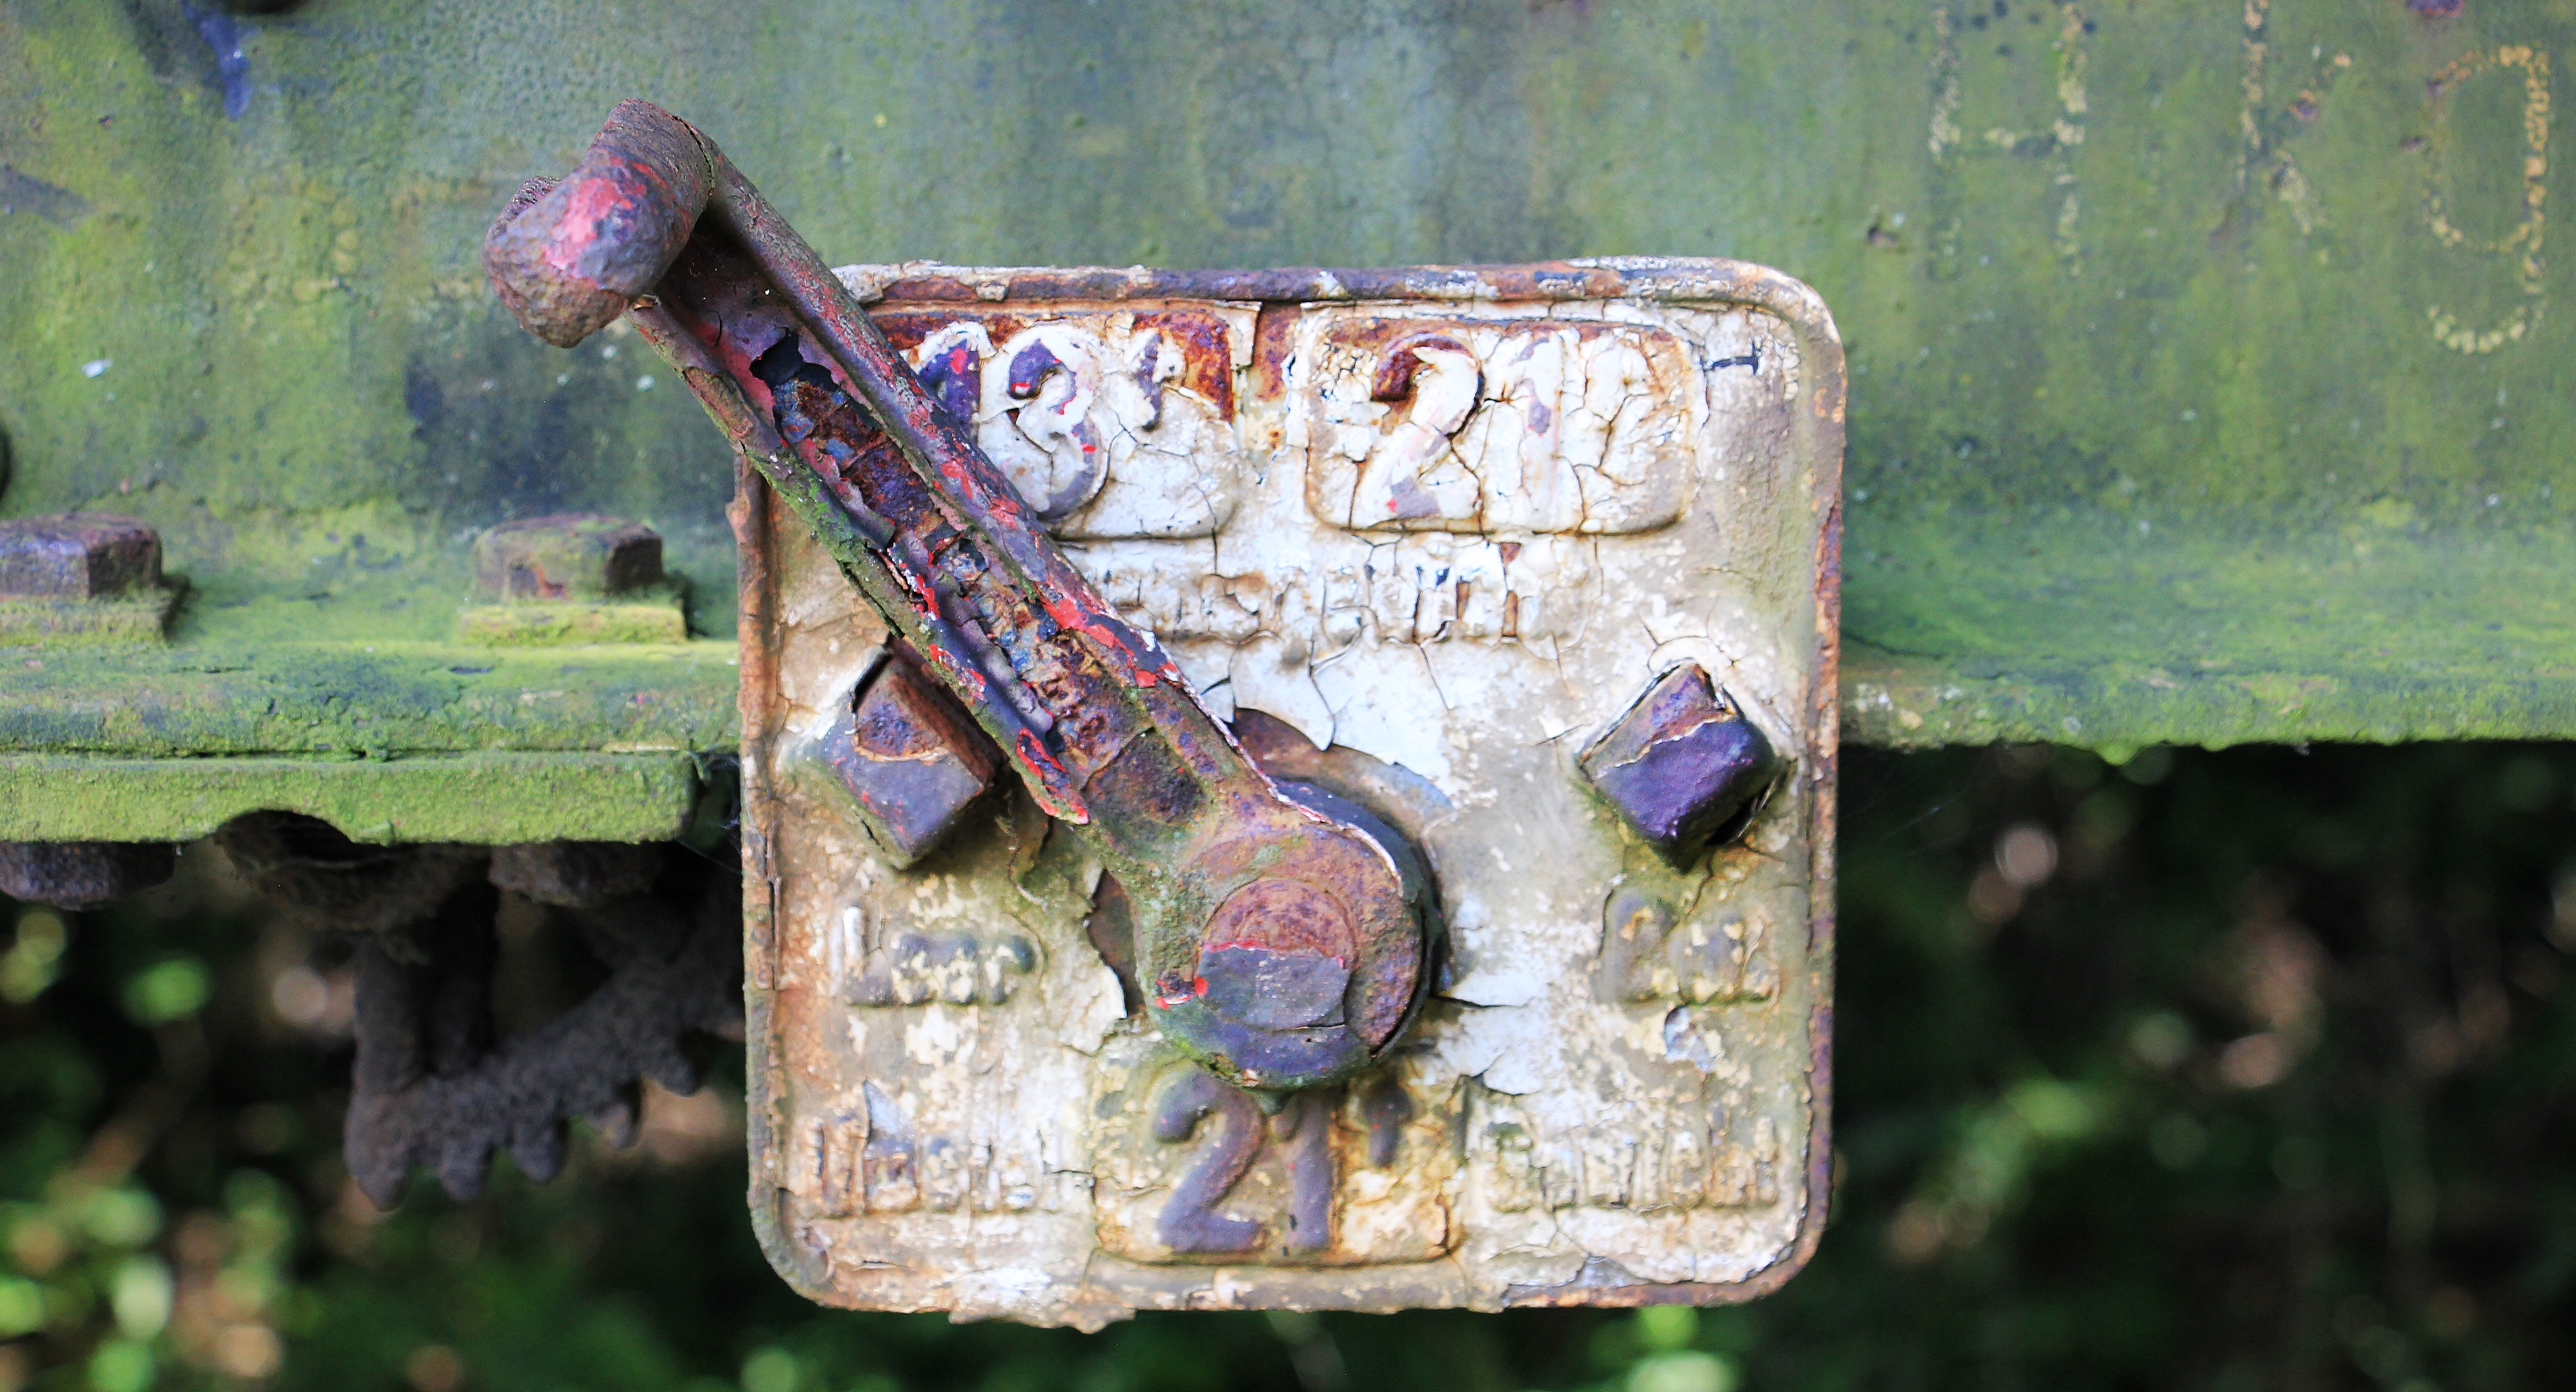
nature, wood, railway, wagon, leaf, old, train, wildlife, green, insect, broken, decay, cemetery, fauna, weathered, close up, bolt, trains, detail, wreck, discarded, obsolete, lapsed, retired, turned off, rots, train cemetery, zughalde, wooden trains, rotted trains, disused trains, alternate latch